Focal mechanism

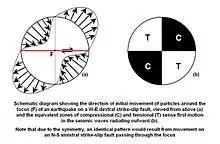

The focal mechanism of an earthquake describes the deformation in the source region that generates the seismic waves. In the case of a fault-related event, it refers to the orientation of the fault plane that slipped, and the slip vector and is also known as a fault-plane solution. Focal mechanisms are derived from a solution of the moment tensor for the earthquake, which itself is estimated by an analysis of observed seismic waveforms. The focal mechanism can be derived from observing the pattern of "first motions", whether the first arriving P waves break up or down. This method was used before waveforms were recorded and analysed digitally, and this method is still used for earthquakes too small for easy moment tensor solution. Focal mechanisms are now mainly derived using semi-automatic analysis of the recorded waveforms.